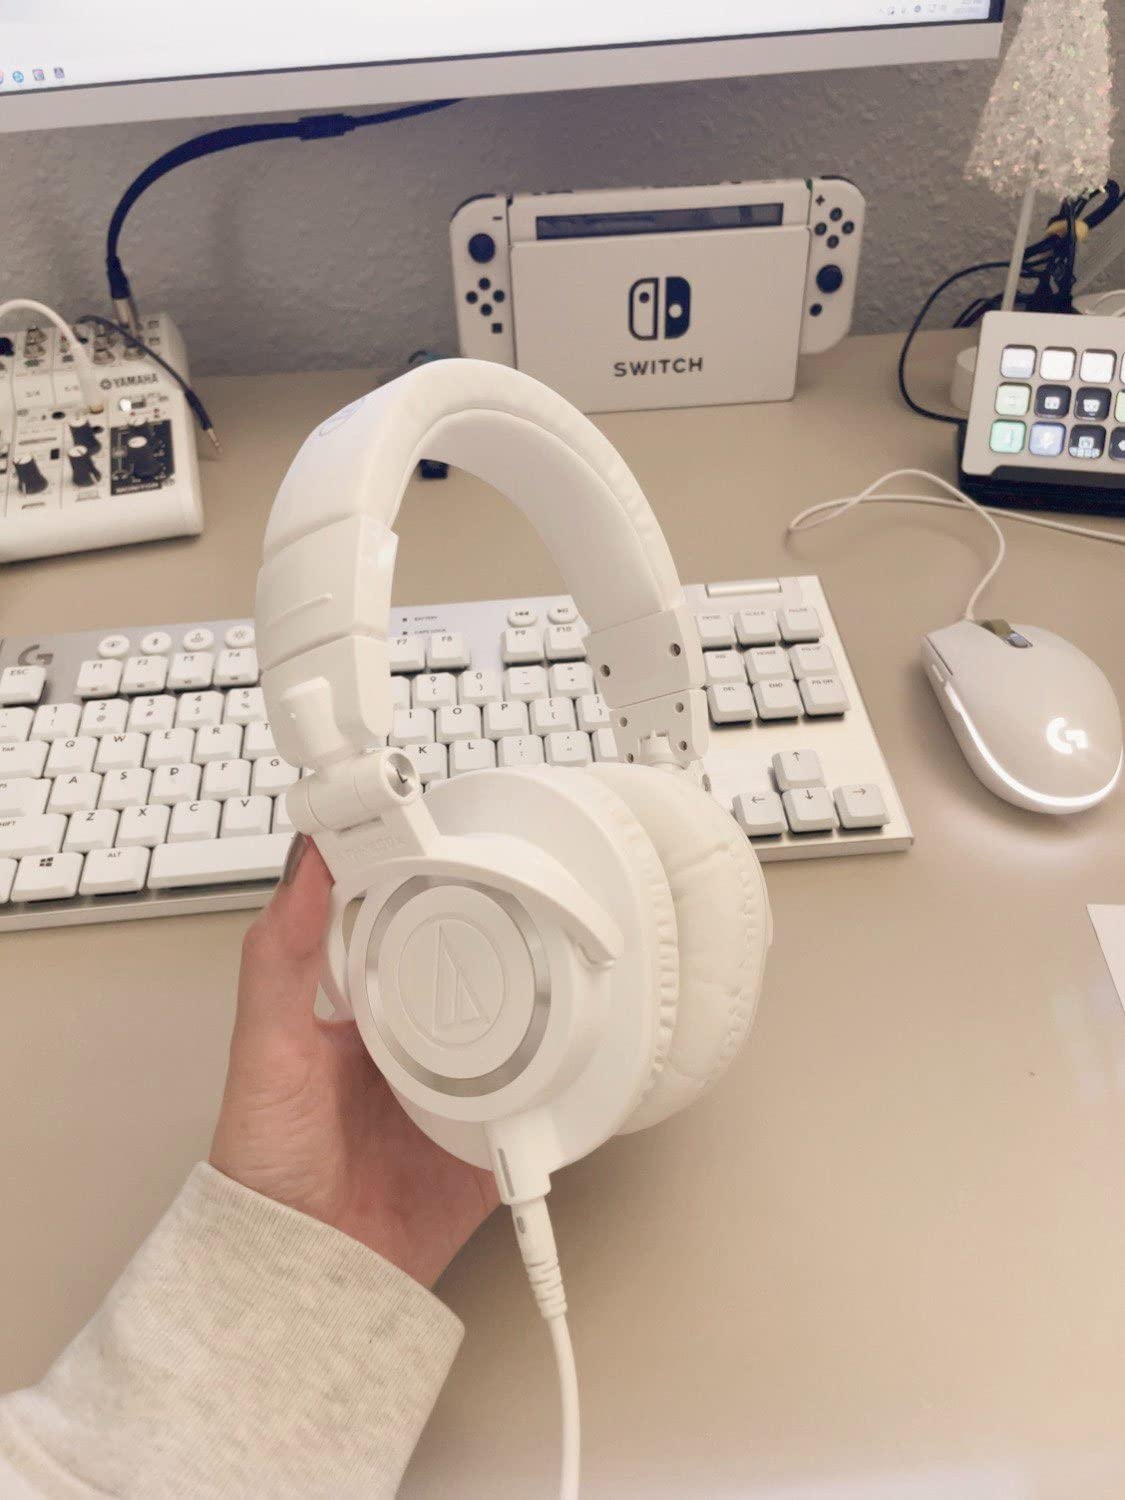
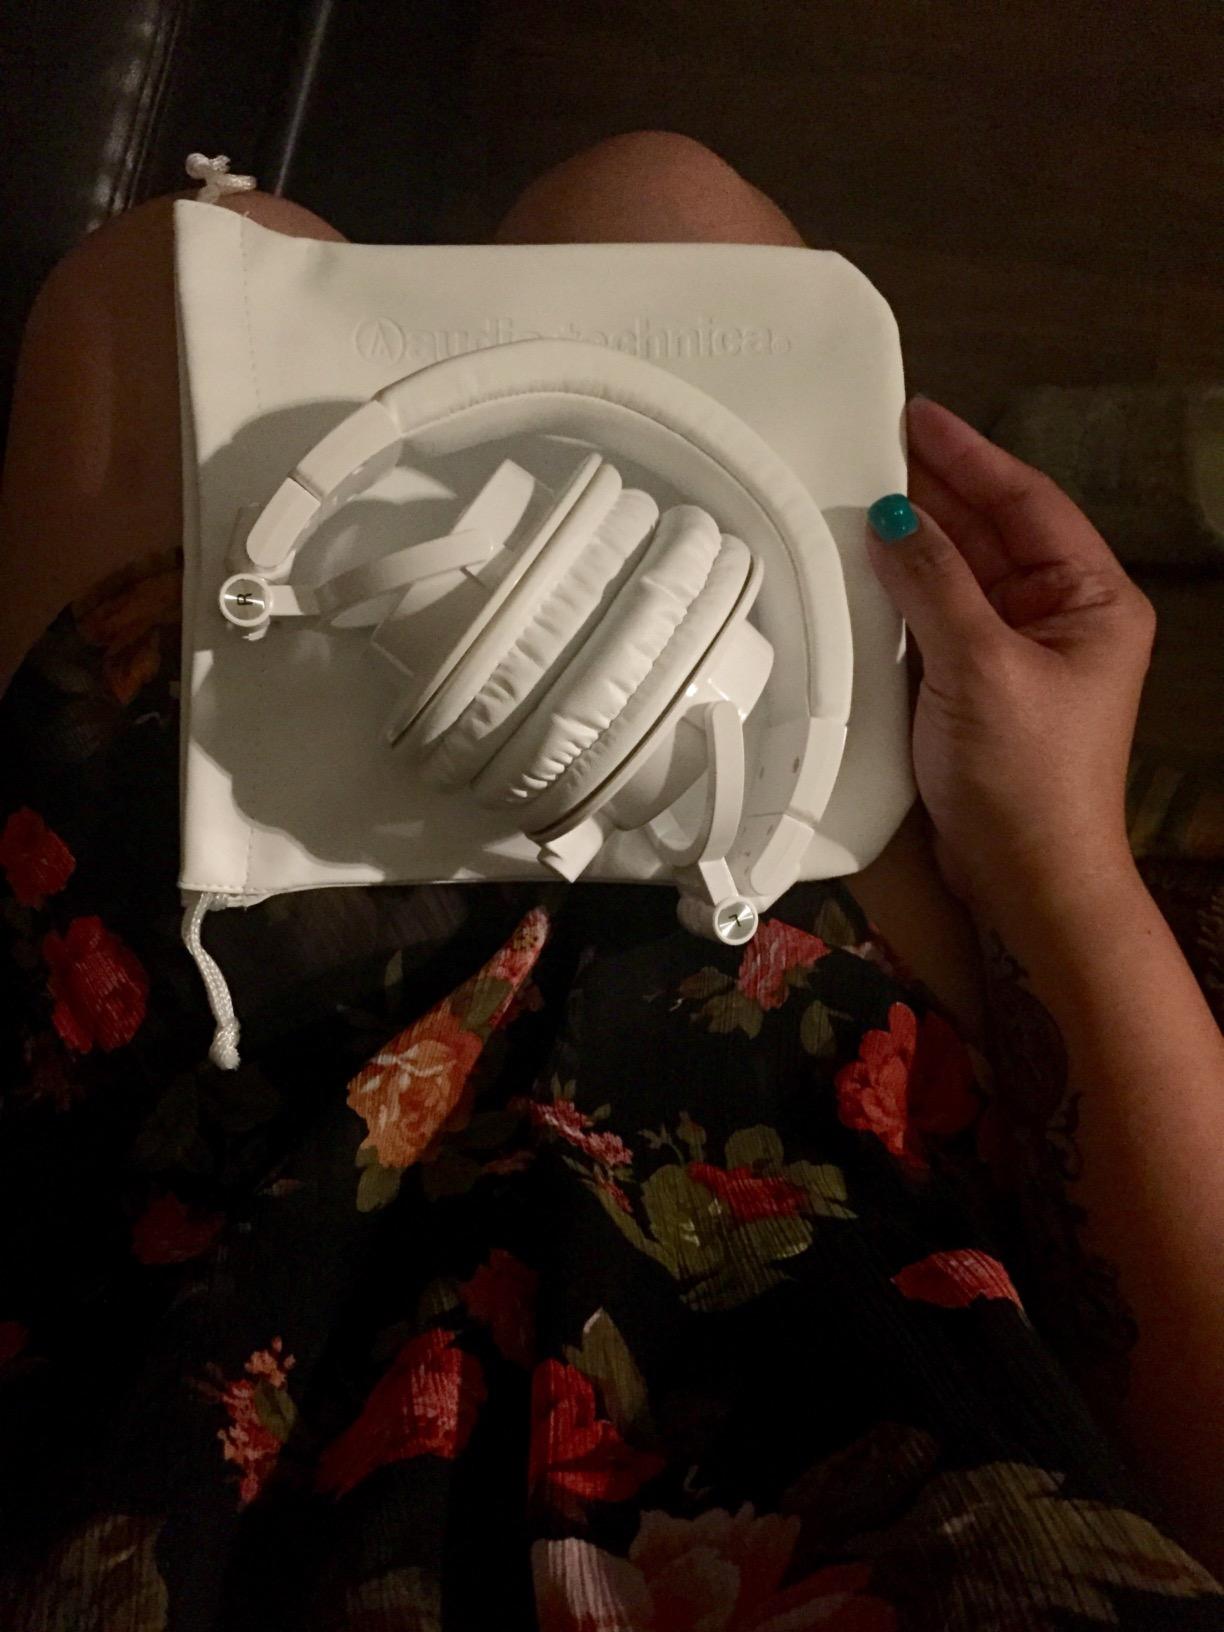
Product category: headphones
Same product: yes